Chacaicosaurus

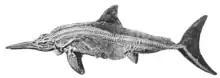
Fossil of "Stenopterygius quadriscissus" preserving soft tissue. "Chacaicosaurus" is often considered to be a close relative of "Stenopterygius", if not a species of that genus

In the original 1994 description, Fernández did not find "Chacaicosaurus" to compare favorably to any other Jurassic ichthyosaur, therefore refraining from assigning "Chacaicosaurus" to a family. In 1999, Fernández published the results of a phylogenetic analysis which found the closest relative of "Chacaicosaurus" to be "Stenopterygius". These two genera were tentatively placed by Fernández in Ichthyosauridae, along with "Ichthyosaurus", "Ophthalmosaurus", and "Mollesaurus", though she noted that this classification was still provisional as the relationships of Jurassic ichthyosaurs were poorly understood. A study by Motani, published in 1999, sought to better understand ichthyosaur relationships through a phylogenetic analysis. While he did not include "Chacaicosaurus" in this analysis, he assigned it to the group Thunnosauria, citing similarities between its snout and forelimb and those of "Stenopterygius acutirostris" (a species since reassigned to "Temnodontosaurus"). A year later, Maisch and Matzke also conducted a phylogenetic analysis of ichthyosaur relationships, though again did not include "Chacaicosaurus" in the analysis. They considered the skull of "Chacaicosaurus" to resemble that of "Ophthalmosaurus" but its forelimbs to be much more like those of "Stenopterygius". Noting that "Chacaicosaurus" lived after "Stenopterygius" but before "Ophthalmosaurus", the researchers considered it possible that "Chacaicosaurus" was an intermediate between the two genera. Due to its similarity to "Stenopterygius", Maisch and Matzke placed it in the family Stenopterygiidae within Thunnosauria. They also considered it possible that rather than belonging to its own genus, "C. cayi" could be a derived member of "Stenopterygius", but considered the evidence insufficient to combine the two genera. However, in 2007, Fernández considered the differences between "Chacaicosaurus" and "Stenopterygius" to be insufficient, and synonymized them, with "C. cayi" becoming "Stenopterygius cayi" as a result. In 2010, Maisch retained "Chacaicosaurus" as a separate genus, assigning it to Stenopterygiidae alongside "Stenopterygius" and "Hauffiopteryx".